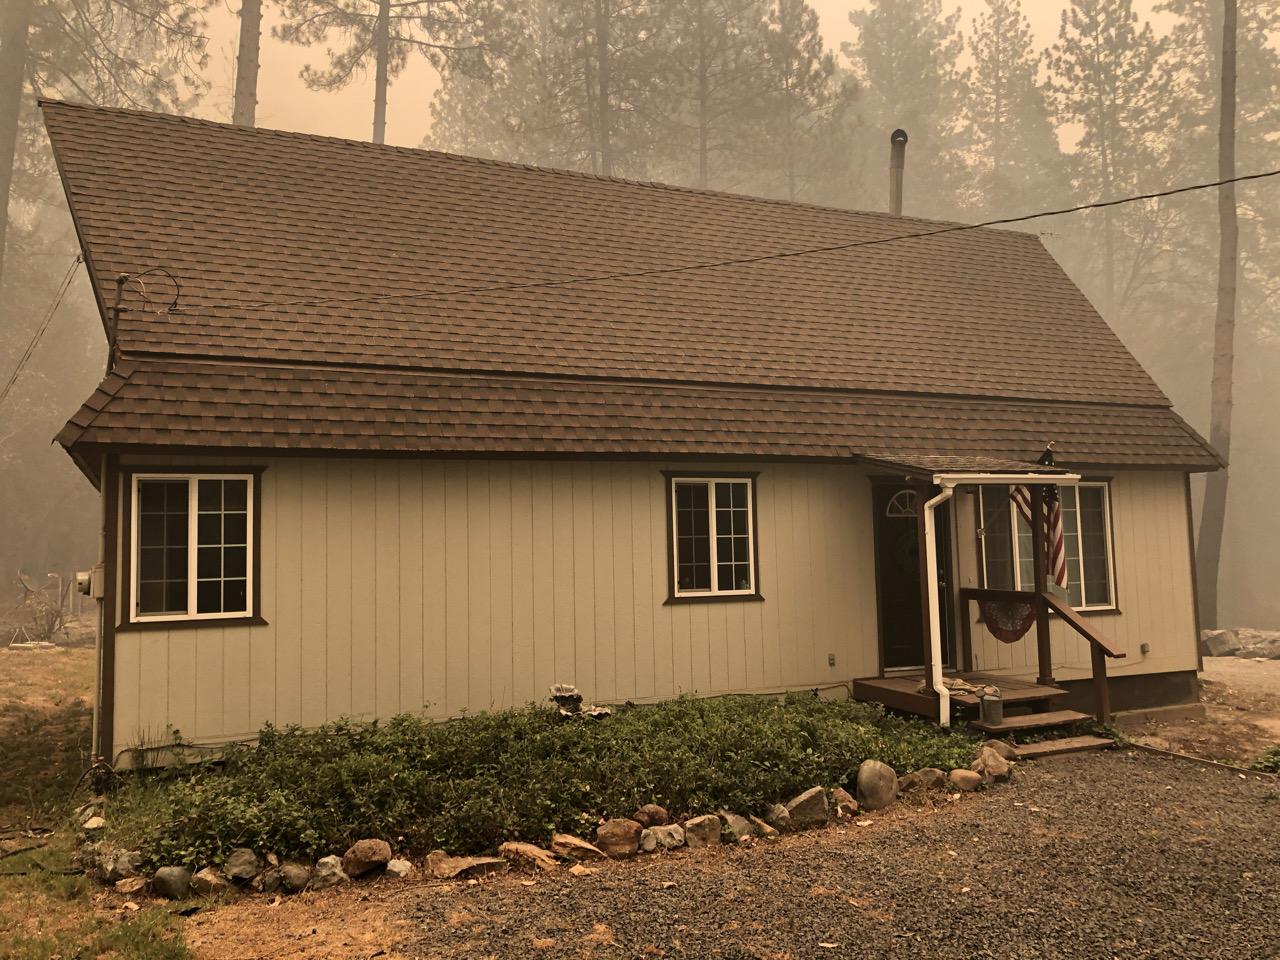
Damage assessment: no_damage